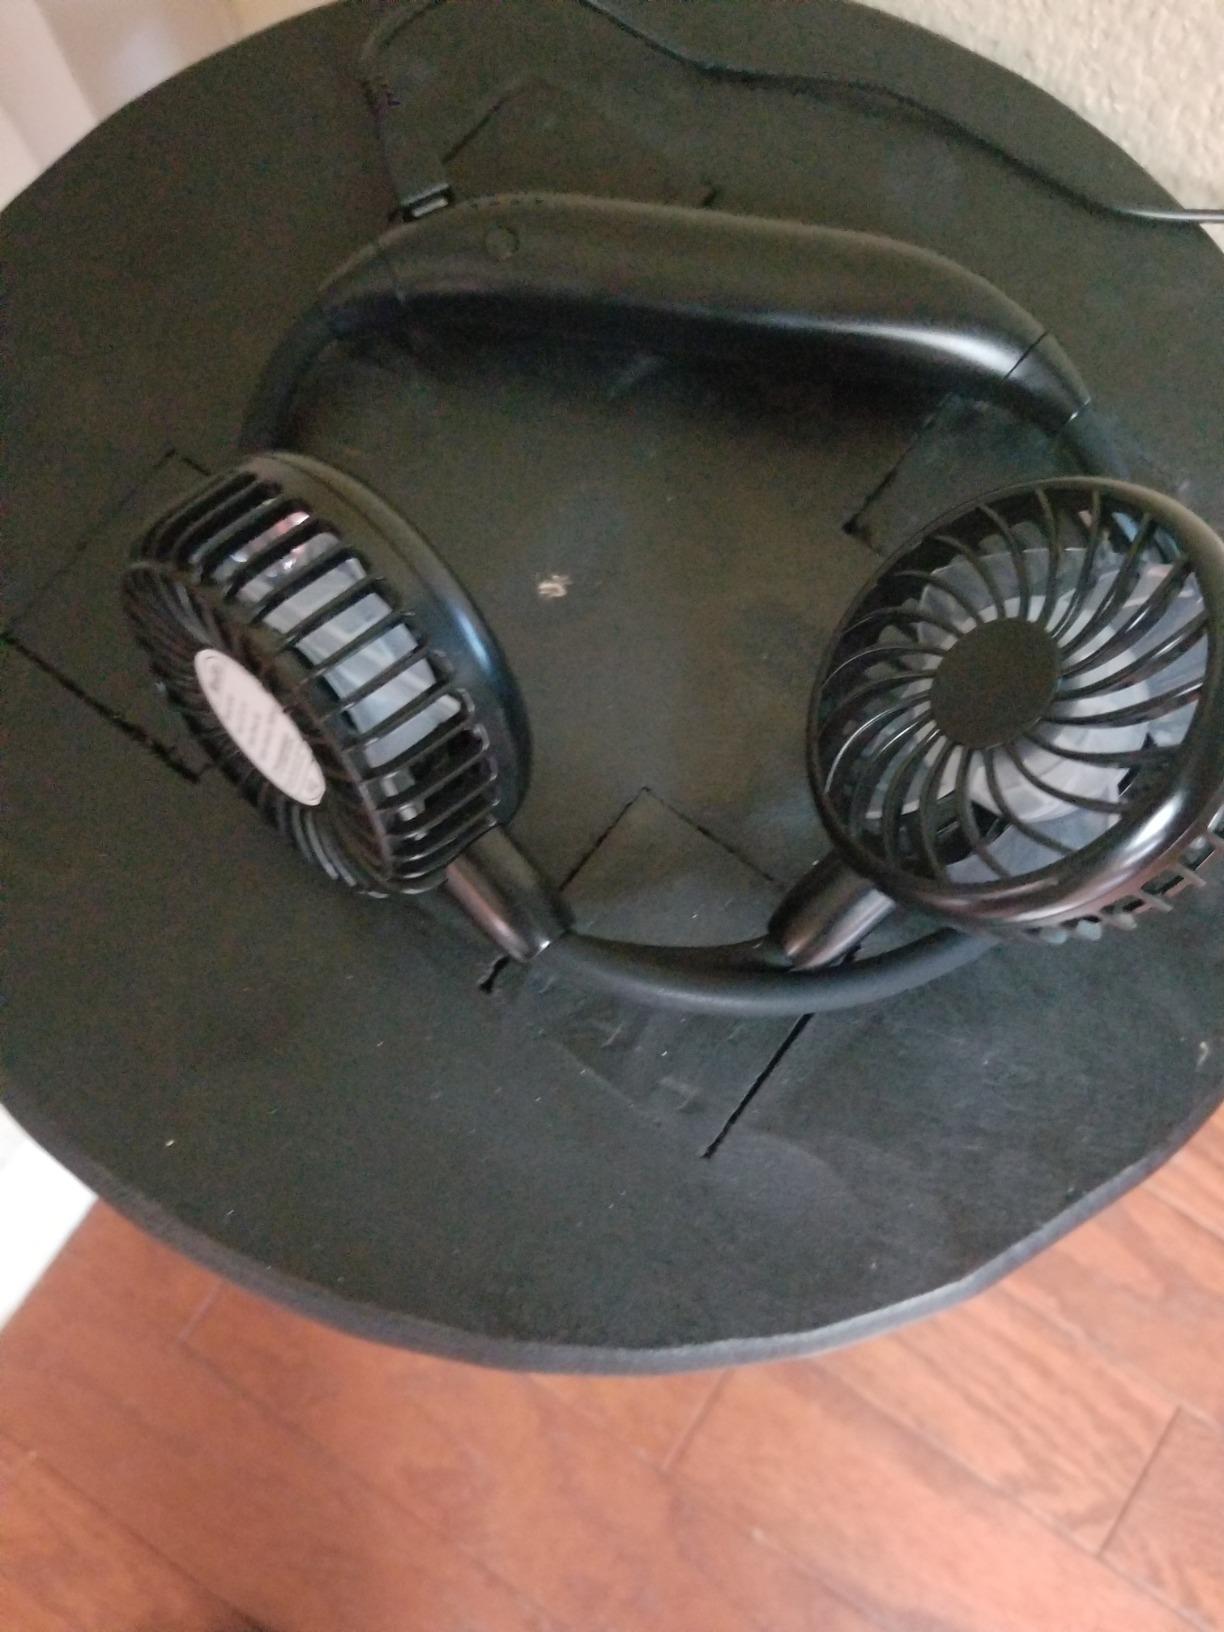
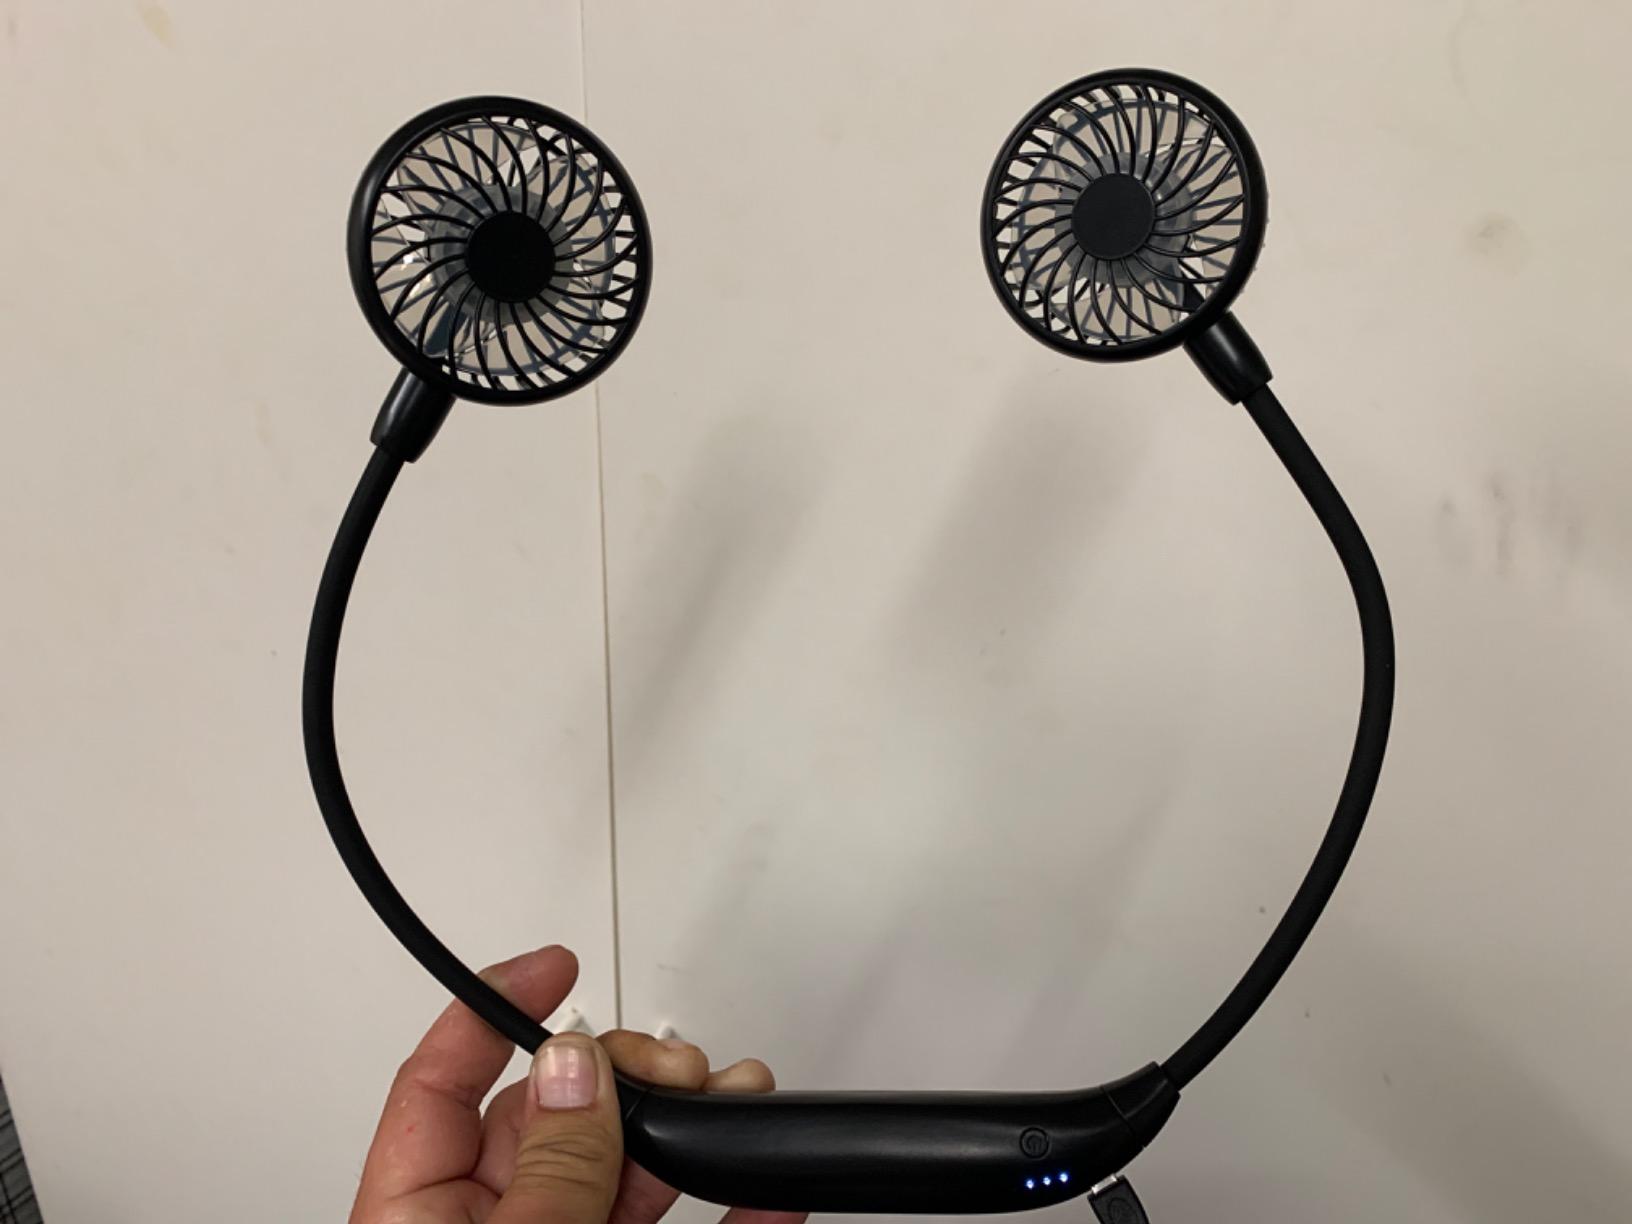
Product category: fan
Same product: yes